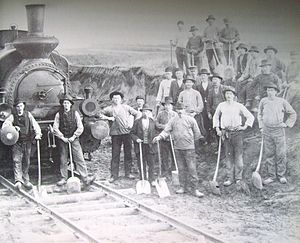
Sveriges jernbanehistorie / Efter århundredeskiftet
Rallare (svensk for banearbejdere) på jernbanelinjen Sölvesborg–Olofström–Älmhult 1900.
Sveriges jernbanehistorie kan siges at tage sin begyndelse i midten af 1850-erne, da de første jernbaner til passagertrafik og drevet ved lokomotiver blev anlagte. I det følgende trekvarte århundrede voksede jernbanenettet, først hurtigt, senere langsommere. Da det svenske jernbanenet var på sit højeste i 1939, var der 16.900 kilometer spor. Sverige startede forholdsvis tidligt en elektricificering af jernbanen, men først efterhånden kom elektricificeringen til at omfatte de fleste strækninger. Efter 2. verdenskrig skete der en satsning på forhøjet komfort og større hastighed på de vigtige banestrækninger, mens svagt benyttede jernbanelinjer stoppede driften. Omkring årtusindskiftet skete der en kraftig revitalisering af jernbanedriften til dels som følge af det tættere samarbejde med Danmark, der indtrådte i forlængelse af anlæggelsen af den faste forbindelse over Øresund, Øresundsbroen og regionale baneforbindelser mellem Kystbanen på Sjælland på den ene side og Skåne, Halland og Blekinge på den anden. I 2006 var der 11.481 kilometer spor, hvoraf 9.400 kilometer var elektricificerede.